Halt and Catch Fire (TV series)

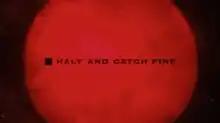

Halt and Catch Fire is an American period drama television series created by Christopher Cantwell and Christopher C. Rogers. It aired on the cable network AMC in the United States from June 1, 2014, to October 14, 2017, spanning four seasons and 40 episodes. It depicts a fictionalized insider's view of the personal computer revolution of the 1980s and the early days of the World Wide Web in the early 1990s. The show's title refers to Halt and Catch Fire (HCF), an idiom for computer machine code instructions whose execution would cause the computer's central processing unit to cease meaningful operation (and, in an exaggeration, "catch fire").